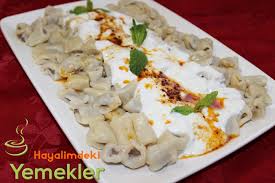
Yemek: manti